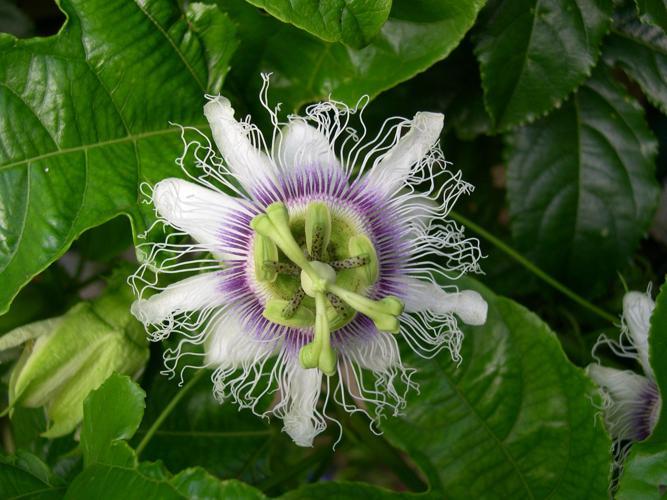
Label: passion flower